Blackburn Rovers F.C.

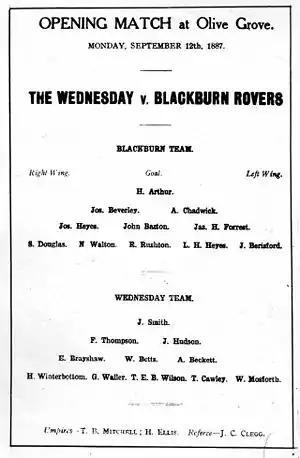
Leaflet advertising a Blackburn Rovers match on 12 September 1887 against 'The Wednesday' at Olive Grove.

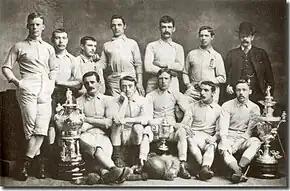
Blackburn Rovers cup winners in 1883–84. The first FA Cup win for the team. The photograph includes the East Lancashire Charity Cup; the FA Cup and the Lancashire Cup. Back row (left to right): J. M. Lofthouse, H. McIntrye, J. Beverly, Kurt Edwards, F. Suter, J. Forrest, R. Birtwistle (umpire) Front row (left to right): J. Douglas, J. E. Sowerbutts, J. Brown, G. Avery, J. Hargreaves.

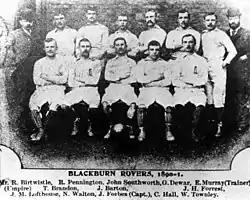
FA Cup winning side of the 1890–91 season

The club was founded following a meeting, at the Leger Hotel, Blackburn, on 5 November 1875. The meeting was organised by two young men, namely John Lewis and Arthur Constantine, two old-boys of Shrewsbury School. The purpose of the meeting was "to discuss the possibility of forming a football club to play under Association rules". The first match played by Blackburn Rovers took place in Church, Lancashire on 18 December 1875 and was a 1–1 draw.